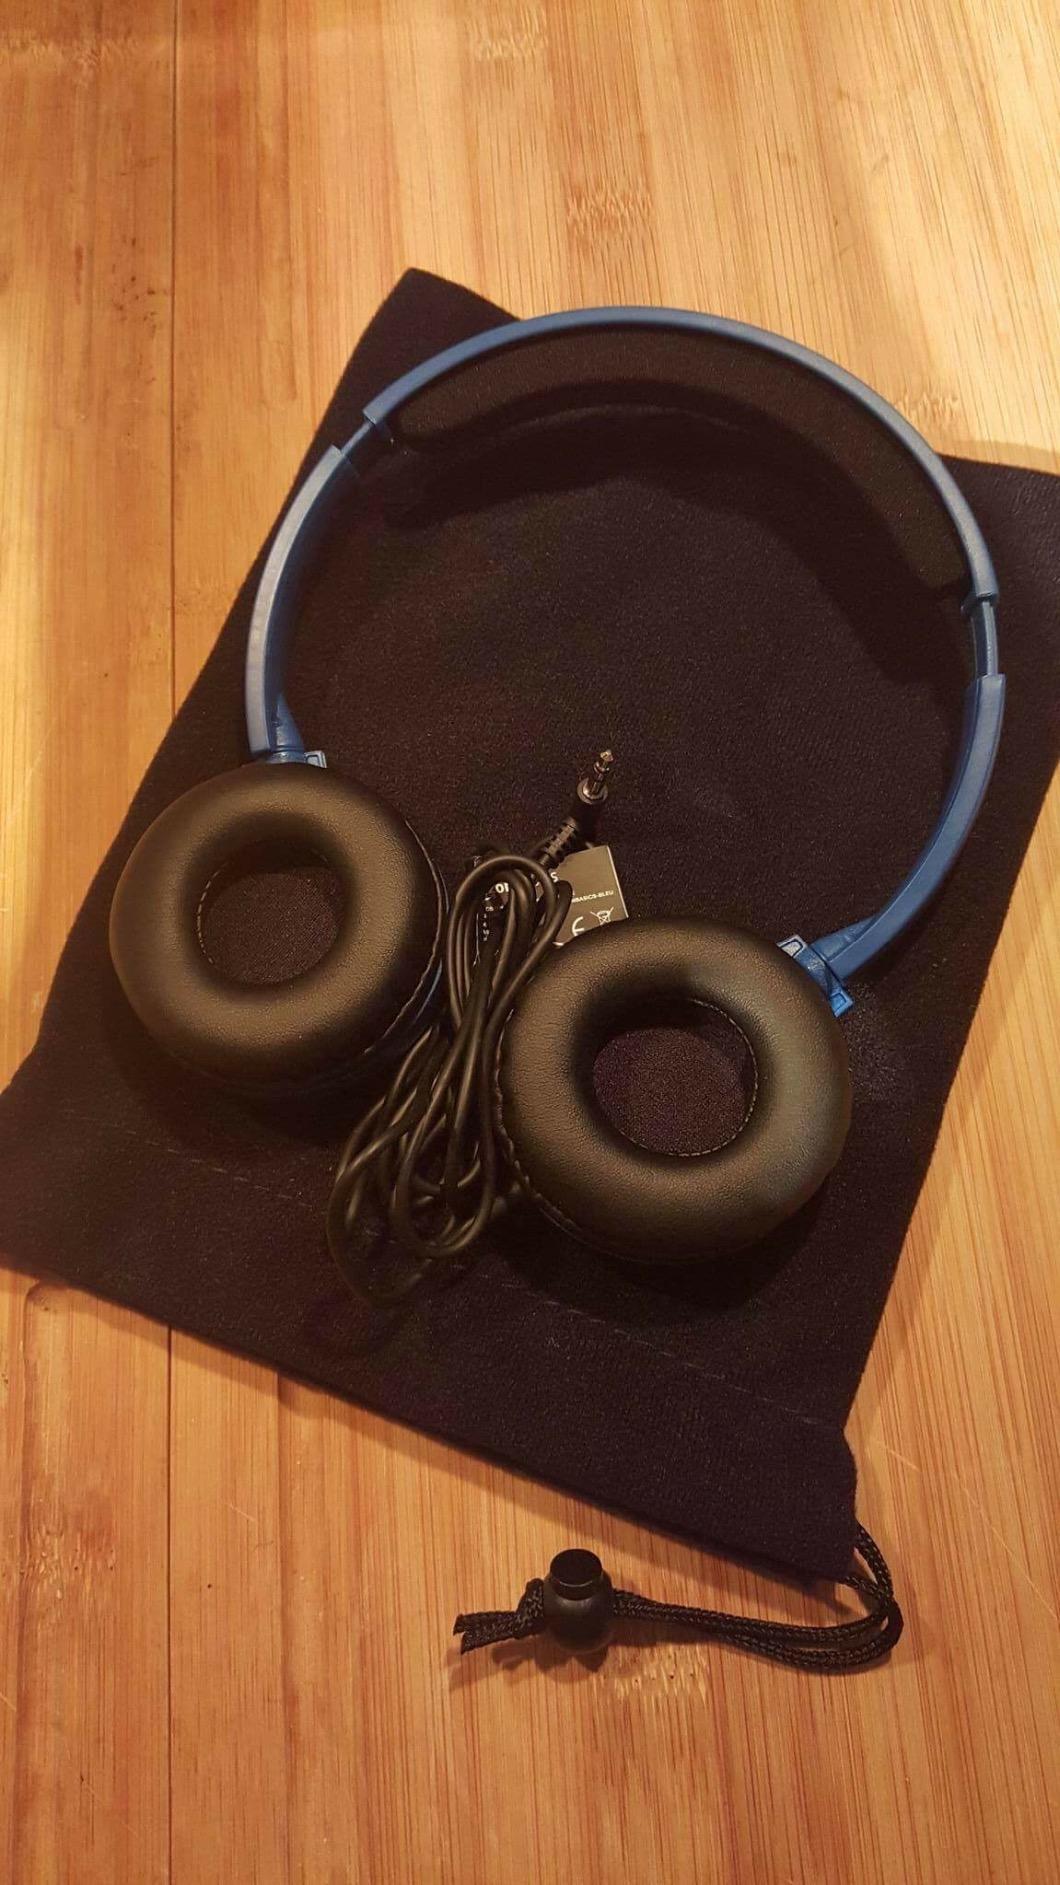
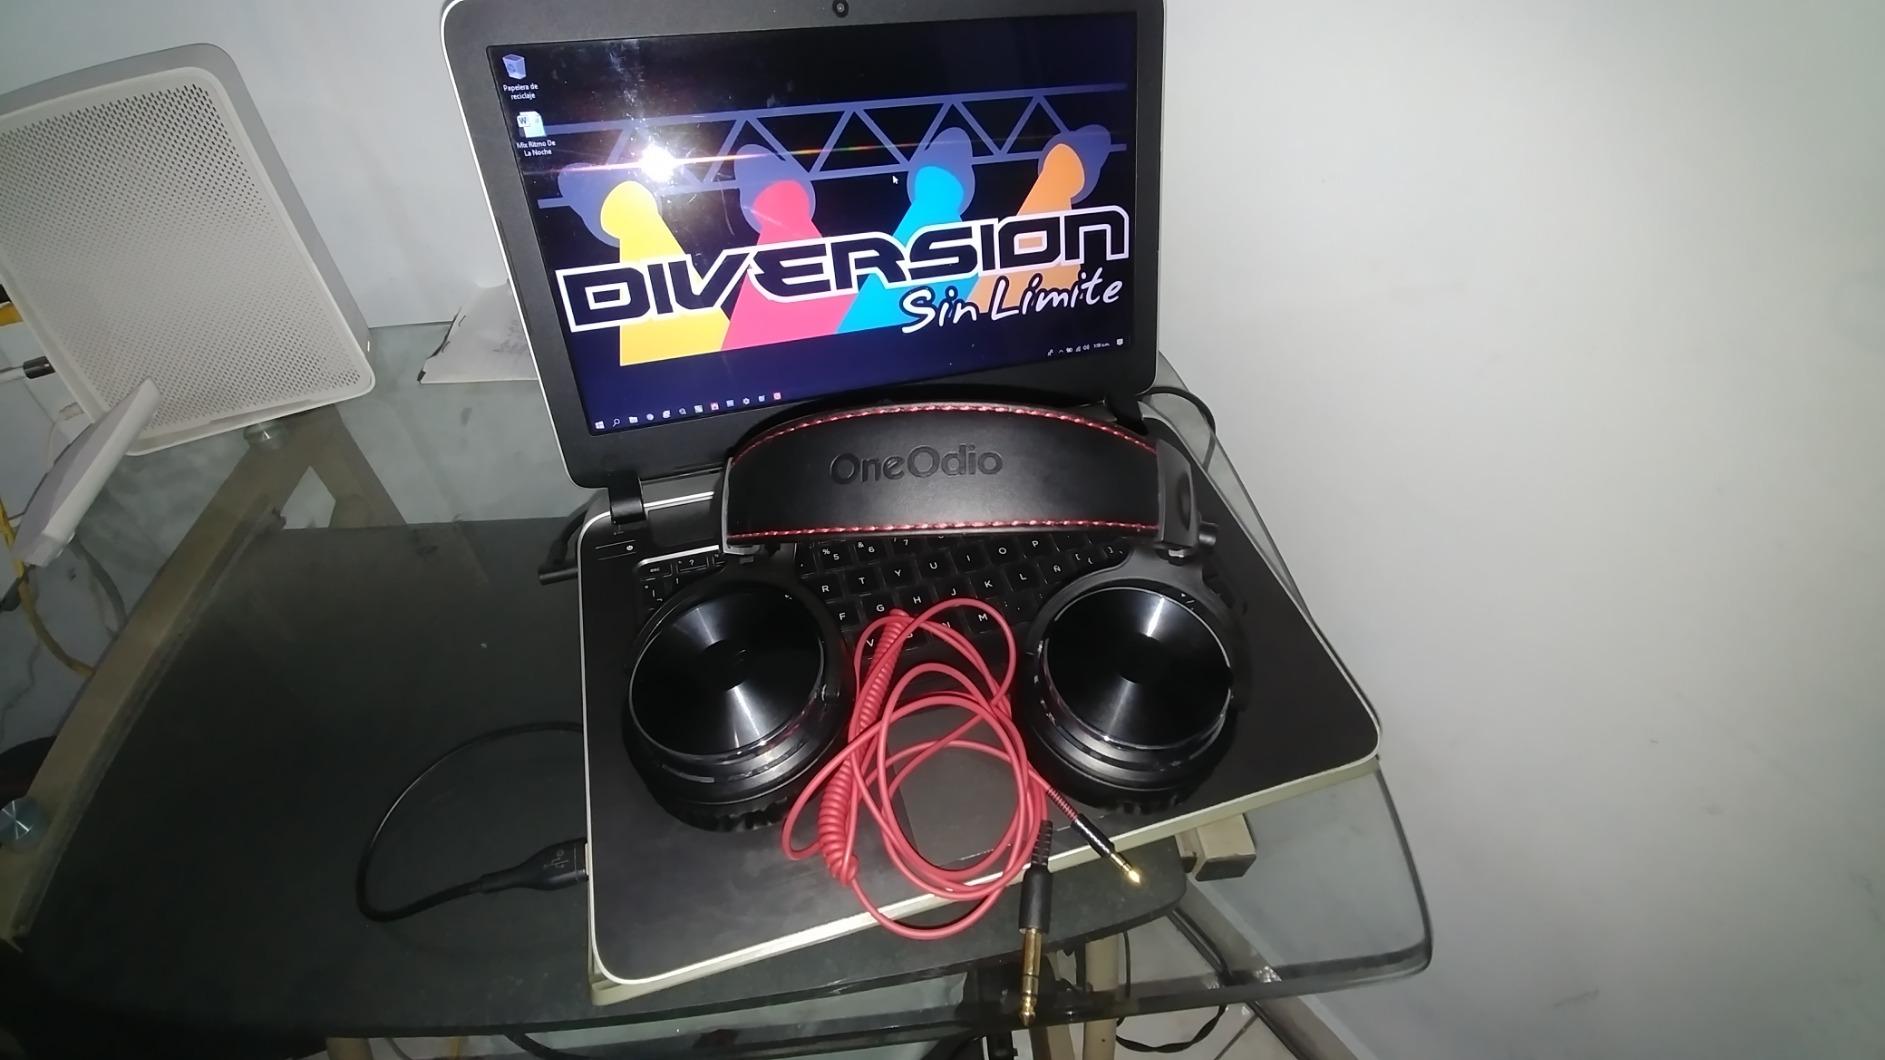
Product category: headphones
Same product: no